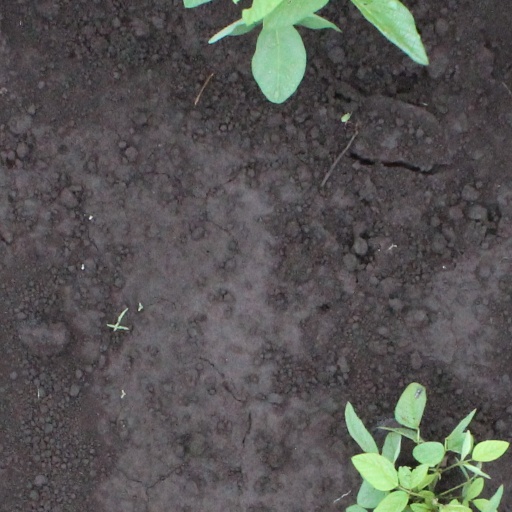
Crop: soybean